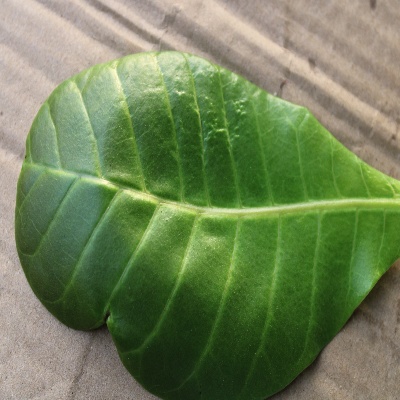
Crop: Cashew
Condition: healthy